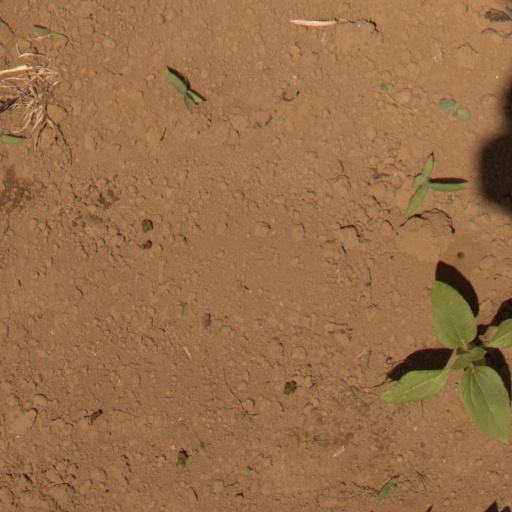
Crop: Jerusalem artichoke